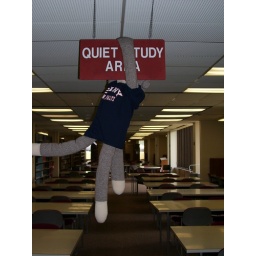
Lloyd 'monkeys' around in the Quiet Study Area on the ground floor of the library.